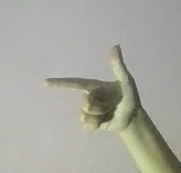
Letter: yaa